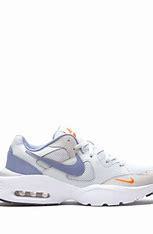
Brand: Nike
Model: Air Max Fusion